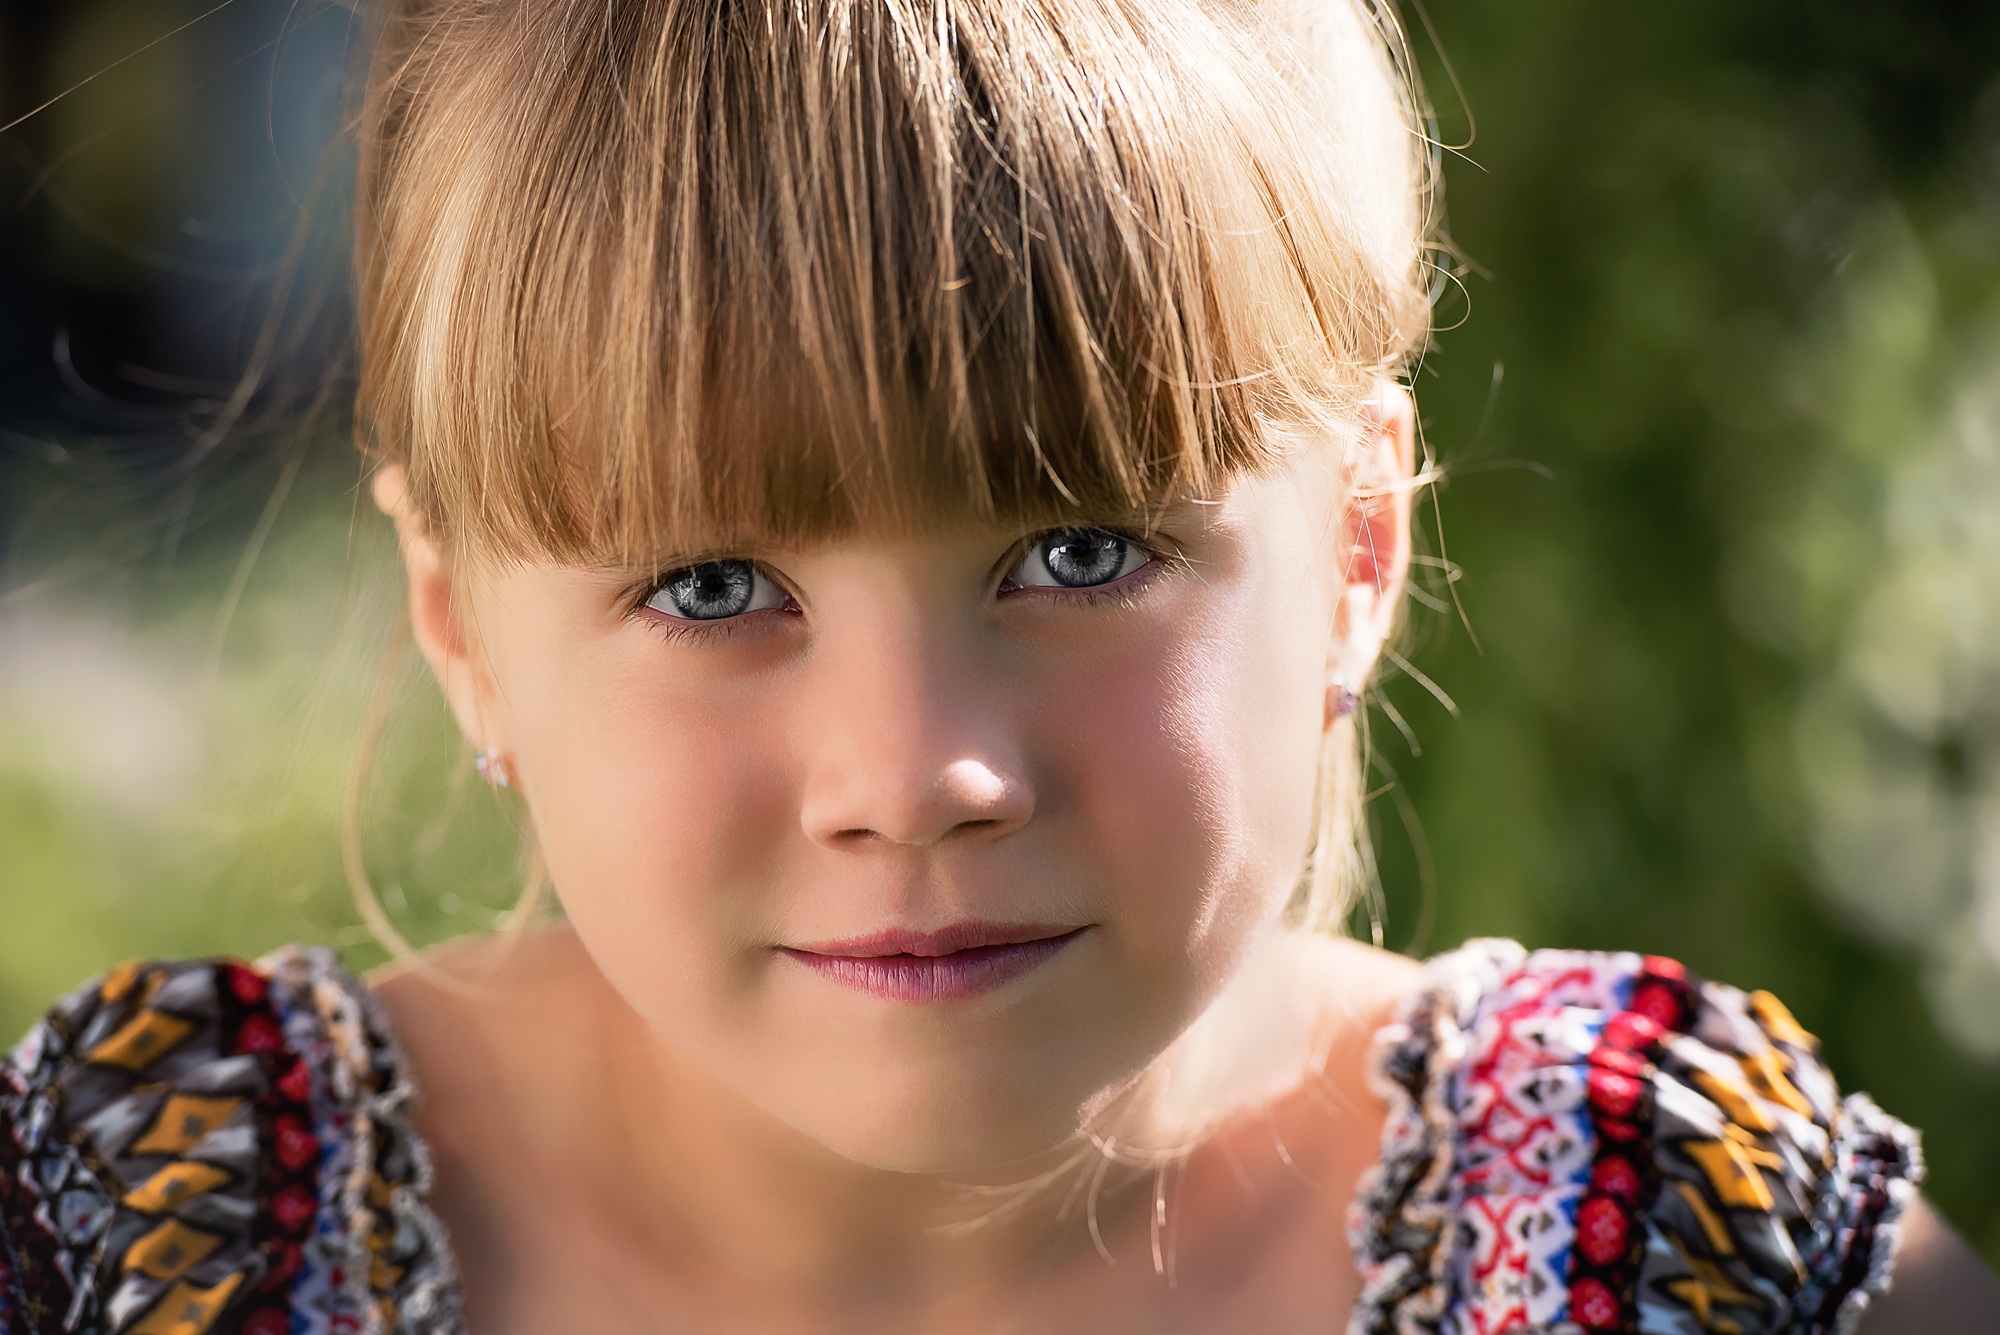
person, girl, hair, photography, flower, portrait, model, spring, color, child, human, fashion, close, hairstyle, smile, close up, face, nose, eye, head, skin, beauty, blond, organ, photo shoot, portrait photography